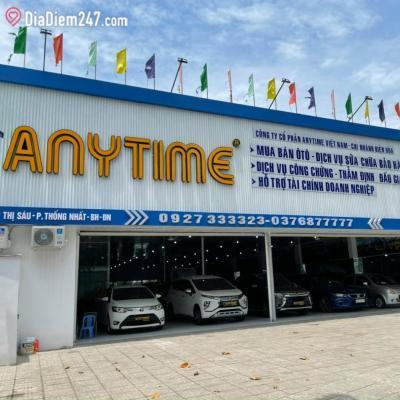
có những chiếc xe ô tô xuất hiện ở trước xưởng